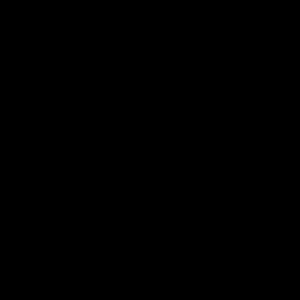
Library of Congress
Library of Congress' segl
Library of Congress er USAs faktiske nationalbibliotek og fagbibliotek for USAs lovgivende forsamling, Kongressen. Biblioteket er beliggende i Washington, DC, umiddelbart syd for højesteretsbygningen og ret sydøst for kongresbygningen. Samlingerne omfatter mere end 30 millioner katalogiserede bøger og andet trykt materiale på over 470 sprog, mere end 58 millioner manuskripter og en mængde aviser, film, kort og lydoptagelser. Biblioteket favner vidt: Alt udgivet i USA skal i princippet være der, men man finder også f.eks. nyere norsk kriminallitteratur.